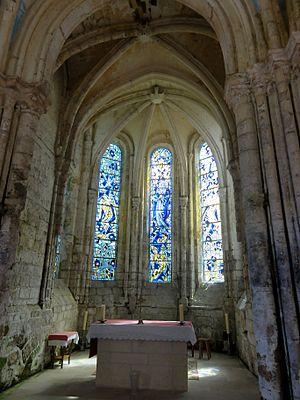
Abside.
L’église Saint-Léger est une église catholique paroissiale située à Vauciennes, dans le département de l'Oise, en région Hauts-de-France, en France. Elle a été édifiée entre la fin du XIIᵉ siècle et le second quart du XIIIᵉ siècle, quand fut bâtie la nef. Le style gothique primitif règne partout, sauf dans les bas-côtés, qui ne datent que de 1628. L'église est de dimensions modestes et présente, en quelque sorte, le plan minimal pour une église gothique complète : nef de trois travées accompagnée de bas-côtés, transept et un court chœur avec une abside à cinq pans. La façade occidentale avec sa grande rosace qui a perdu son remplage et son portail à la quintuple archivolte ; les chapiteaux de la nef avec leur sculpture naturaliste ; et l'abside avec ses hautes et étroites baies encadrées par les colonnettes à chapiteaux des ogives et formerets, font preuve du soin qui pouvait être apporté aux petites églises rurales de la région. Cependant, l'église Saint-Léger a très tôt été pénalisée par le sol marécageux du village, qui a fait renoncer à l'édification de deux chapelles orientées et d'un clocher proprement dit, et nécessité plusieurs reprises.